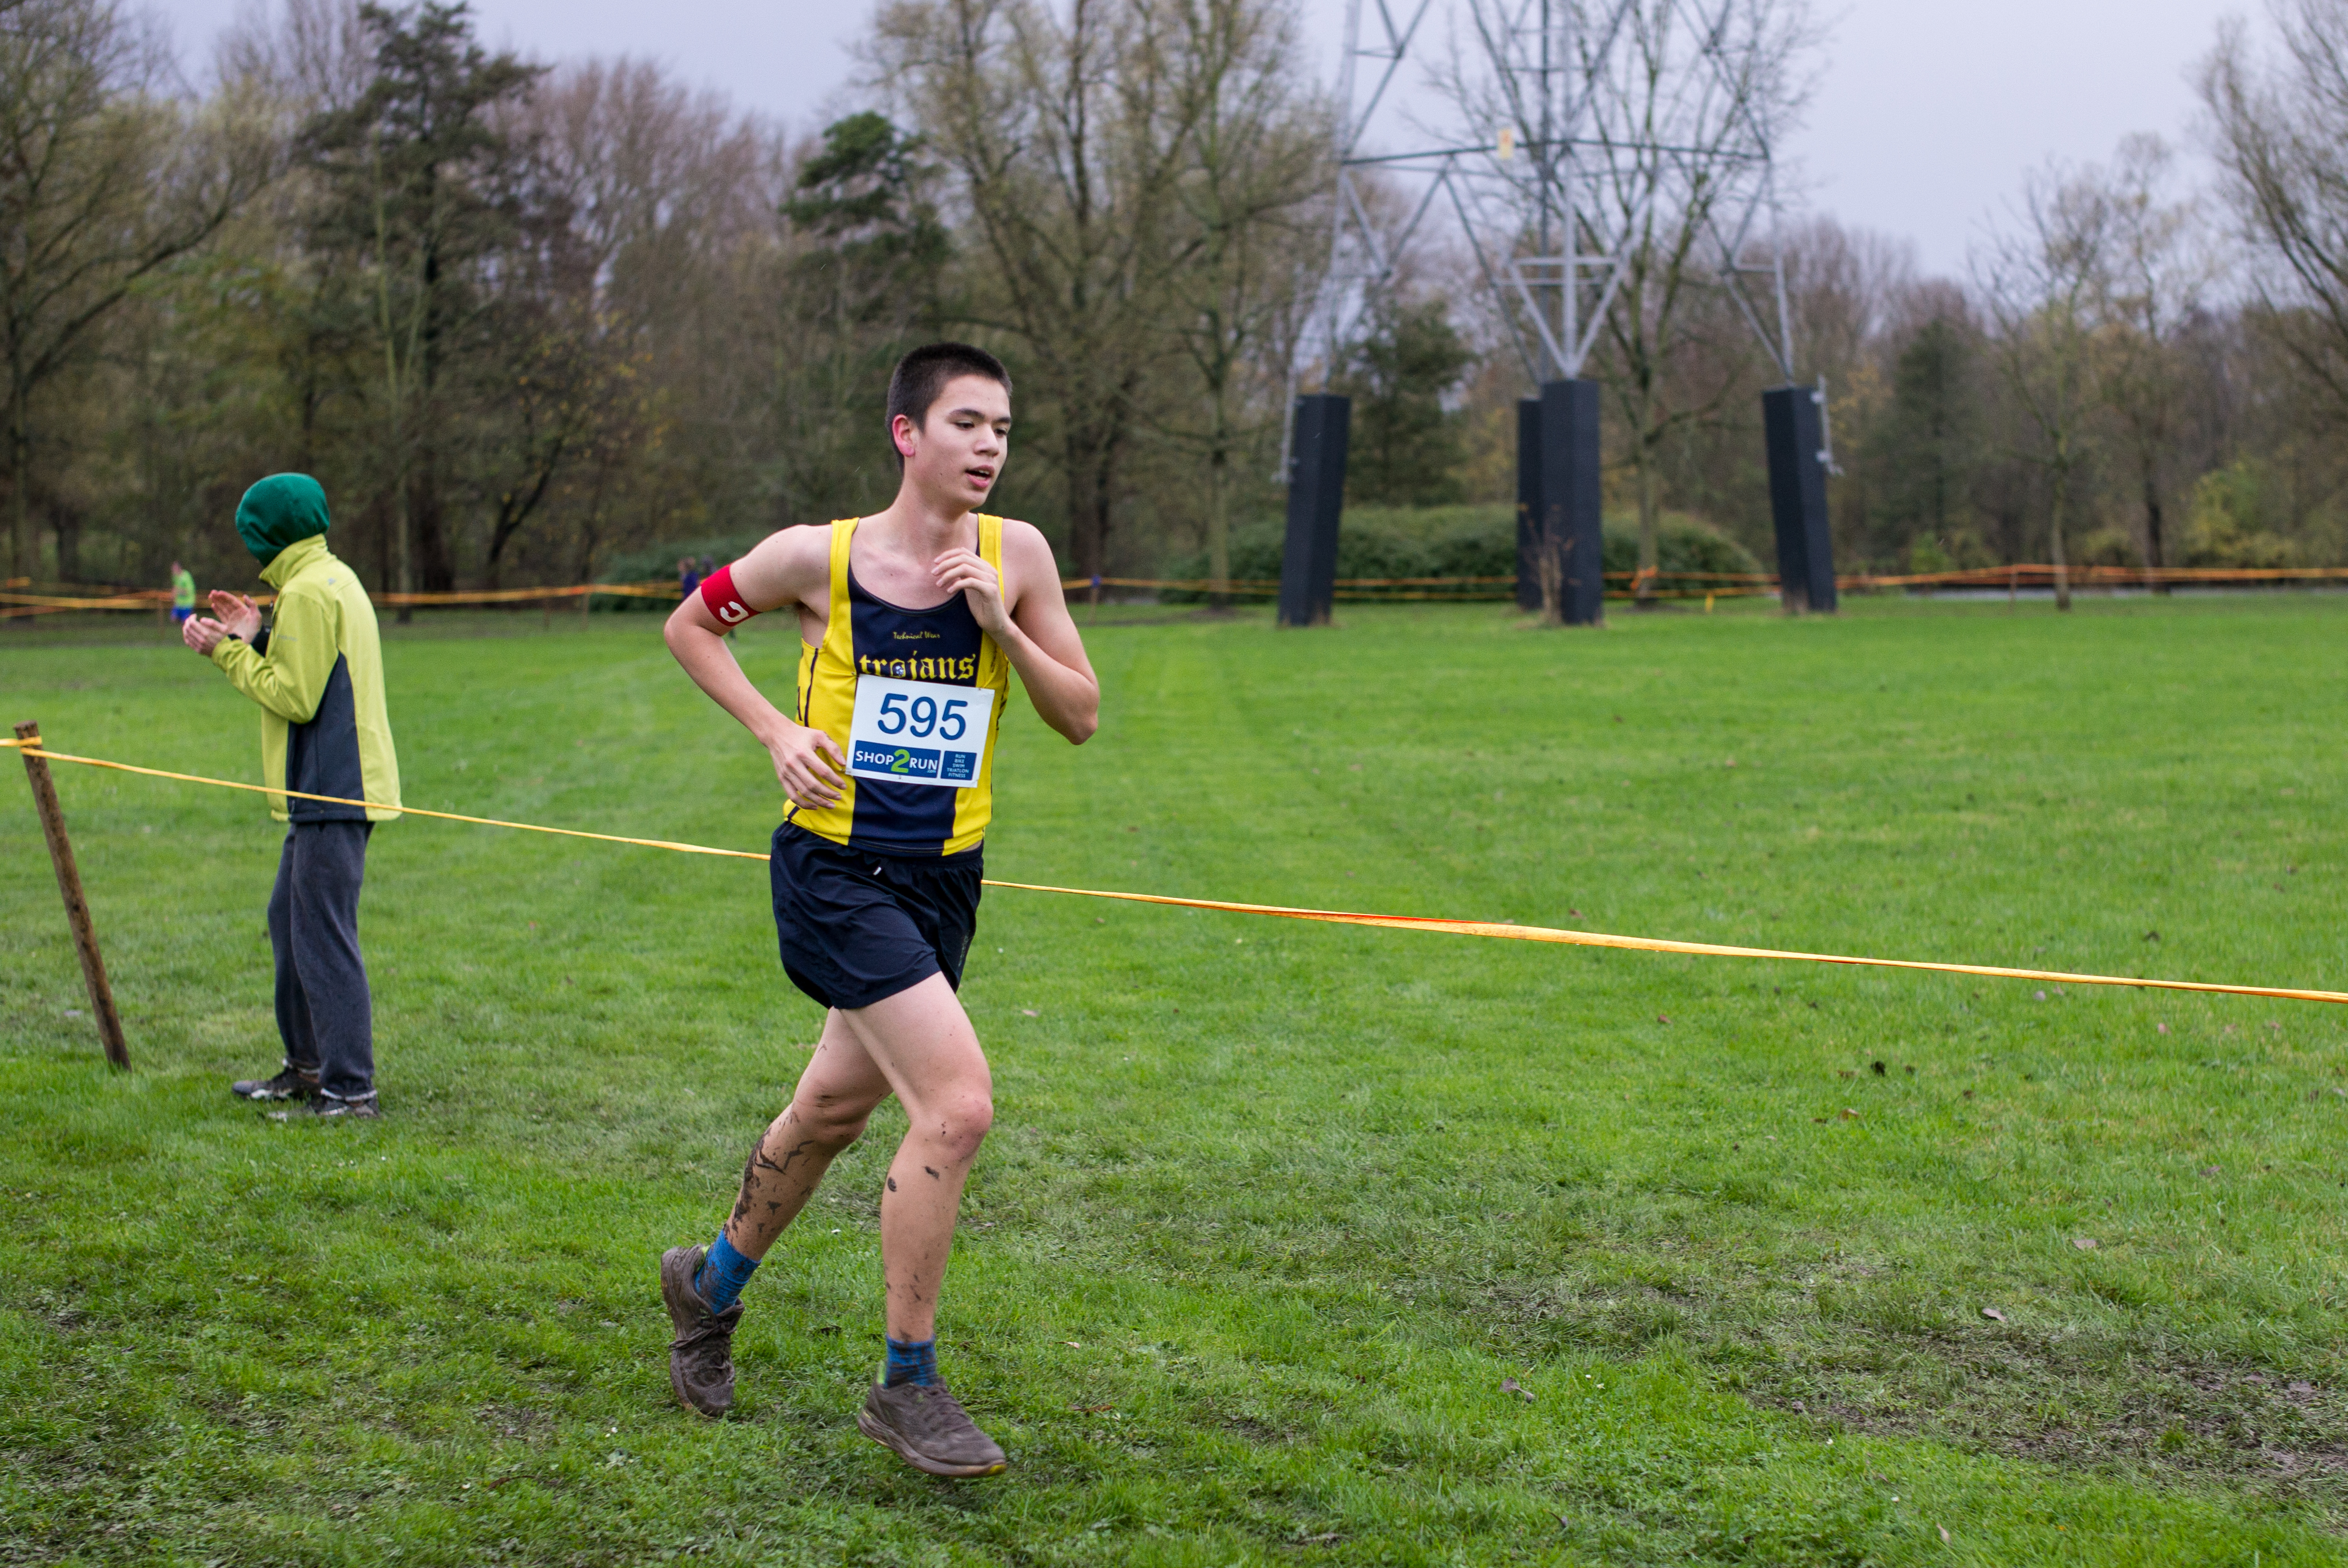
person, running, recreation, race, sports, endurance, athletics, sprint, physical exercise, outdoor recreation, human action, endurance sports, ultramarathon, duathlon, cross country running